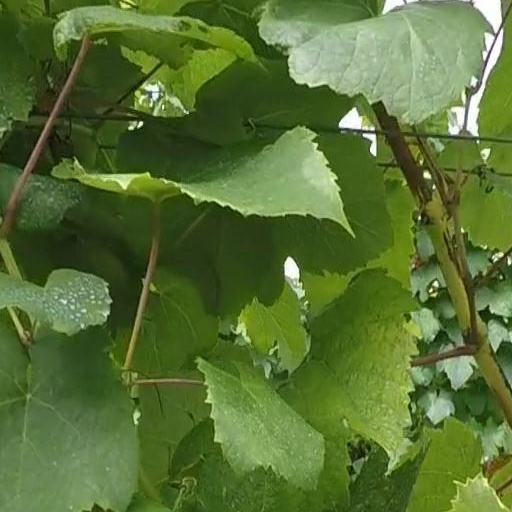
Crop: grape